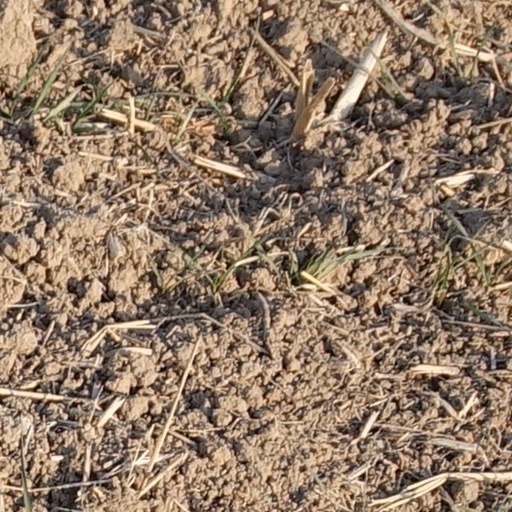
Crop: wheat